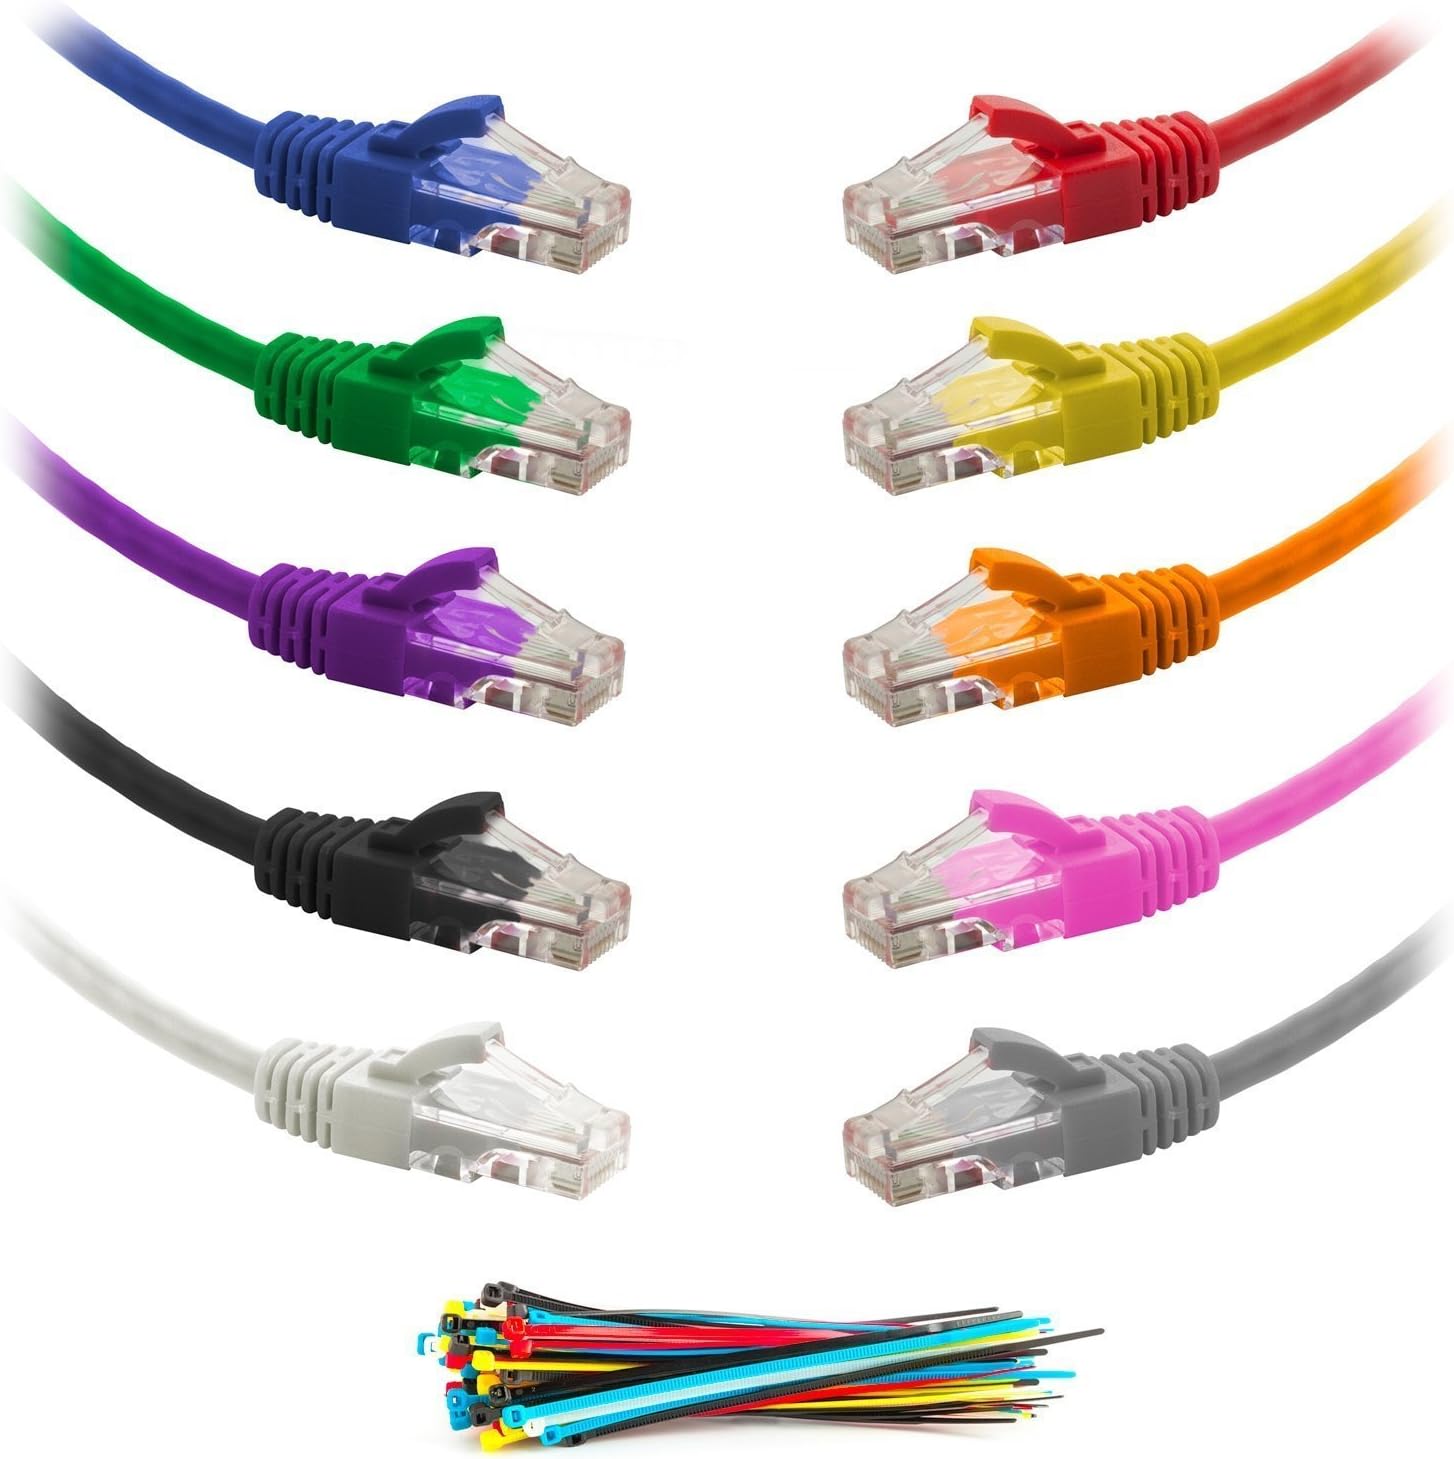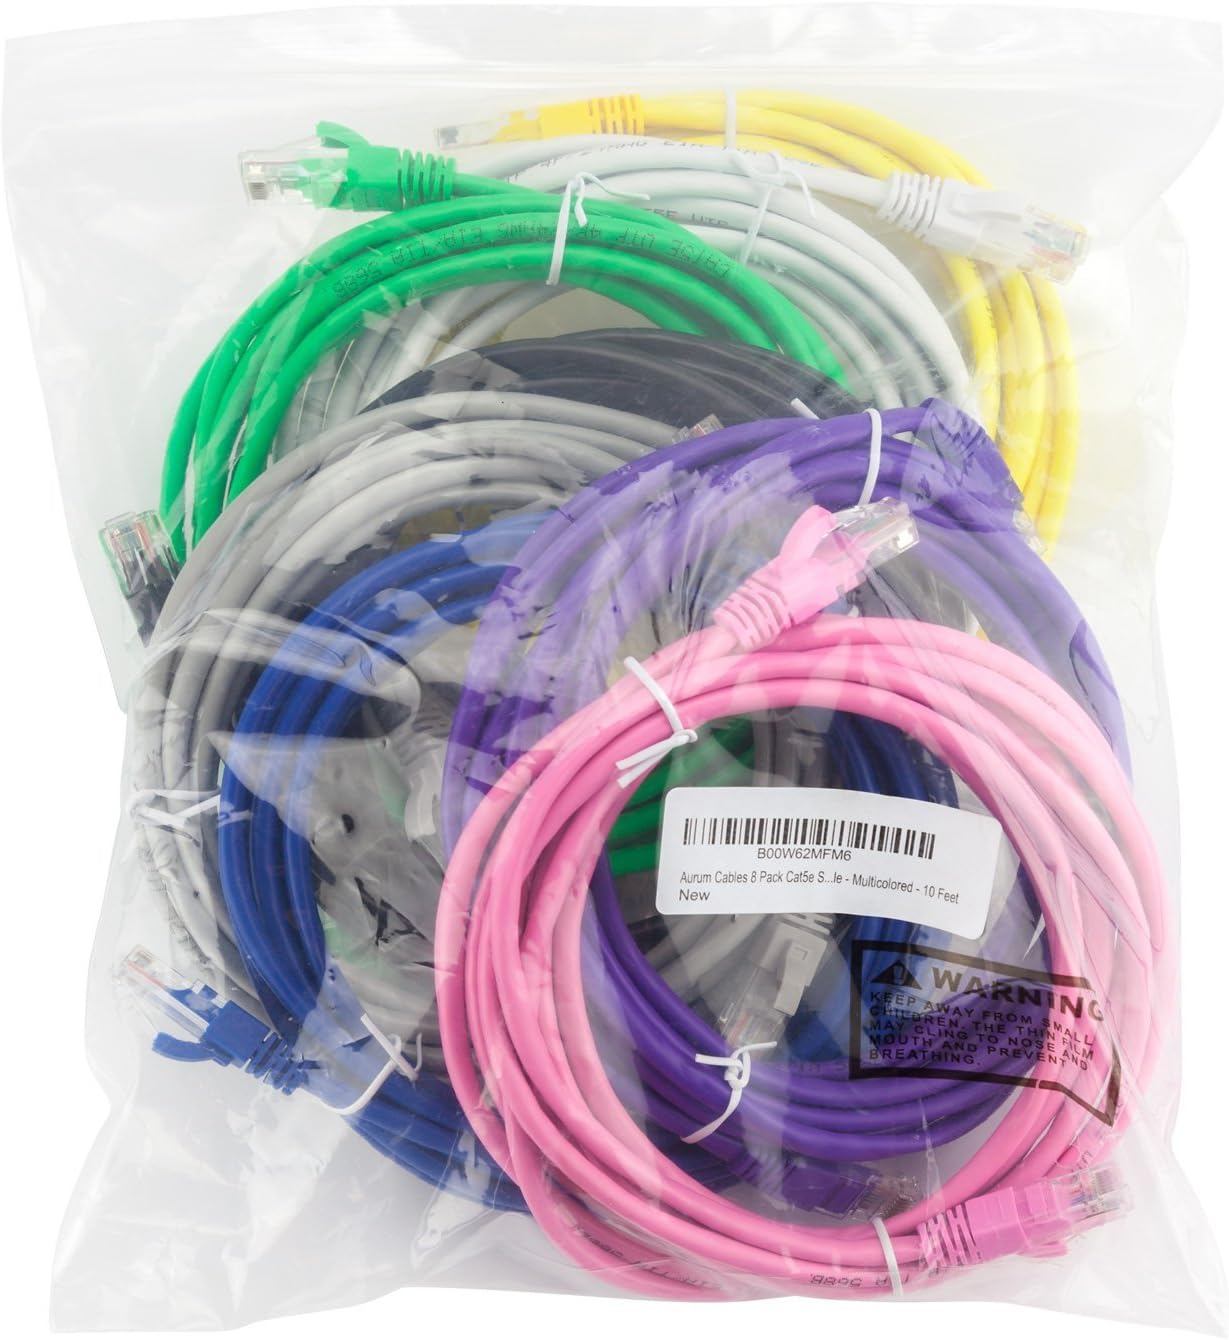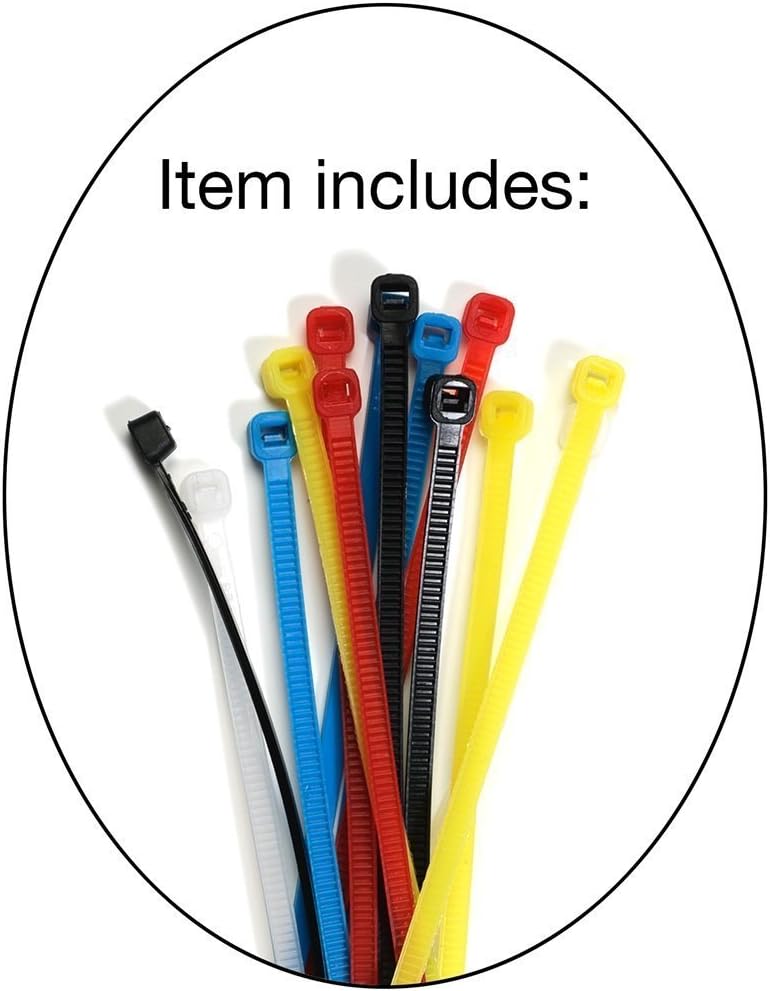
CAT6 Snagless | 8 Foot | Multi-Color | 10 Pack | Network Ethernet Patch Cable + Cable Ties
Category: Computers
The Snagless Cat6 Ethernet Cable is the perfect workhorse cable to network multiple users within your office workspace. Get your office up and running with a secure, reliable, ethernet connection. Aurum cables bulk ethernet cable is constructed with gold-plated connector tips for strong, speedy data transmission with low noise, and is coated with a PVC outer sheath, making it resistant to frays or splits. This ethernet cable is a great choice for Power Over Ethernet ( POE) and compliant for Voice Over IP (VOIP). So choose your length to get your office networked for fast, efficient, dependable connectivity. Includes cable ties to keep your wires organized and out of the way. Quality and satisfaction is guaranteed and backed by a lifetime warranty! Cat6 Snagless Network Cables will support up to 550 MHz and guarantees high-speed data transfer for server applications, cloud computing, video surveillance, and online high-definition video streaming. highly rated for Fast Ethernet, Gigabit Ethernet, and 10-Gigabit Ethernet. Delivers universal connectivity to computers and network components, such as routers, switch boxes, network printers, network attached storage (NAS) devices, VoIP phones, and PoE devices.UL Approval CM Connector type of RJ45; Fully compliant with UL Code 444; TIA/EIA 568-C.2 Verified, RoHS Compliant; Bare copper conductors enhance cable performance and comply with UL 444 specifications for communications cables. Package Contents 1 - Cat6 Patch Cable in 14 Feet in Blue  1 - Cat6 Patch Cable in 8 Feet in Green  1 - Cat6 Patch Cable in 7 Feet in Purple  1 - Cat6 Patch Cable in 7 Feet in Black  1 - Cat6 Patch Cable in 7 Feet in White  1 - Cat6 Patch Cable in 7 Feet in Red  1 - Cat6 Patch Cable in 7 Feet in Yellow  1 - Cat6 Patch Cable in 7 Feet in Orange  1 - Cat6 Patch Cable in 7 Feet in Pink  1 - Cat6 Patch Cable in 7 Feet in Gray  25 - Cable Ties
Features: THE STATE OF THE ART IN CONNECTIVITY: High quality connection Cat6 cable for LAN networking, ethernet, routers, high speed data transfer for server applications, video surveillance, HI Def Internet video streaming, servers, smart tv’s, Xbox & Playstations | DISTINGUISH YOUR ETHERNET CABLE FROM ALL OTHER CABLES: Choose from ten distinct colors making it easy to recognize your Ethernet connection at a glance. Perfect for homes & offices running multiple devices. Durable PVC outer jacket resists splits or frays. | AVAILABLE IN SEVERAL DIFFERENT LENGTHS: Choose your ethernet cable length starting at 6 inches, up to 25 feet, with options in between. Included cable ties to keep ethernet cables organized & away from your server, computer, routers or smart tv. | DEPENDABILITY ACROSS THE OFFICE: Corrosion-resistant fully shielded gold plated connector tips, molded strain-relief boots and snagless design ensures safe, secure, and reliable transmissions and low noise across multiple connections. | 100% GUARANTEED LIFETIME WARRANTY: Aurum stands behind each and every cable we make with a 100% lifetime warranty. If at anytime you need a cable replaced feel free to contact us for a speedy replacement.